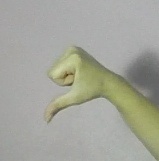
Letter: waw